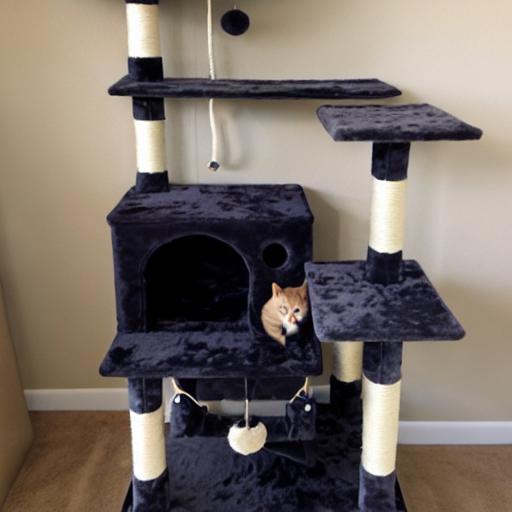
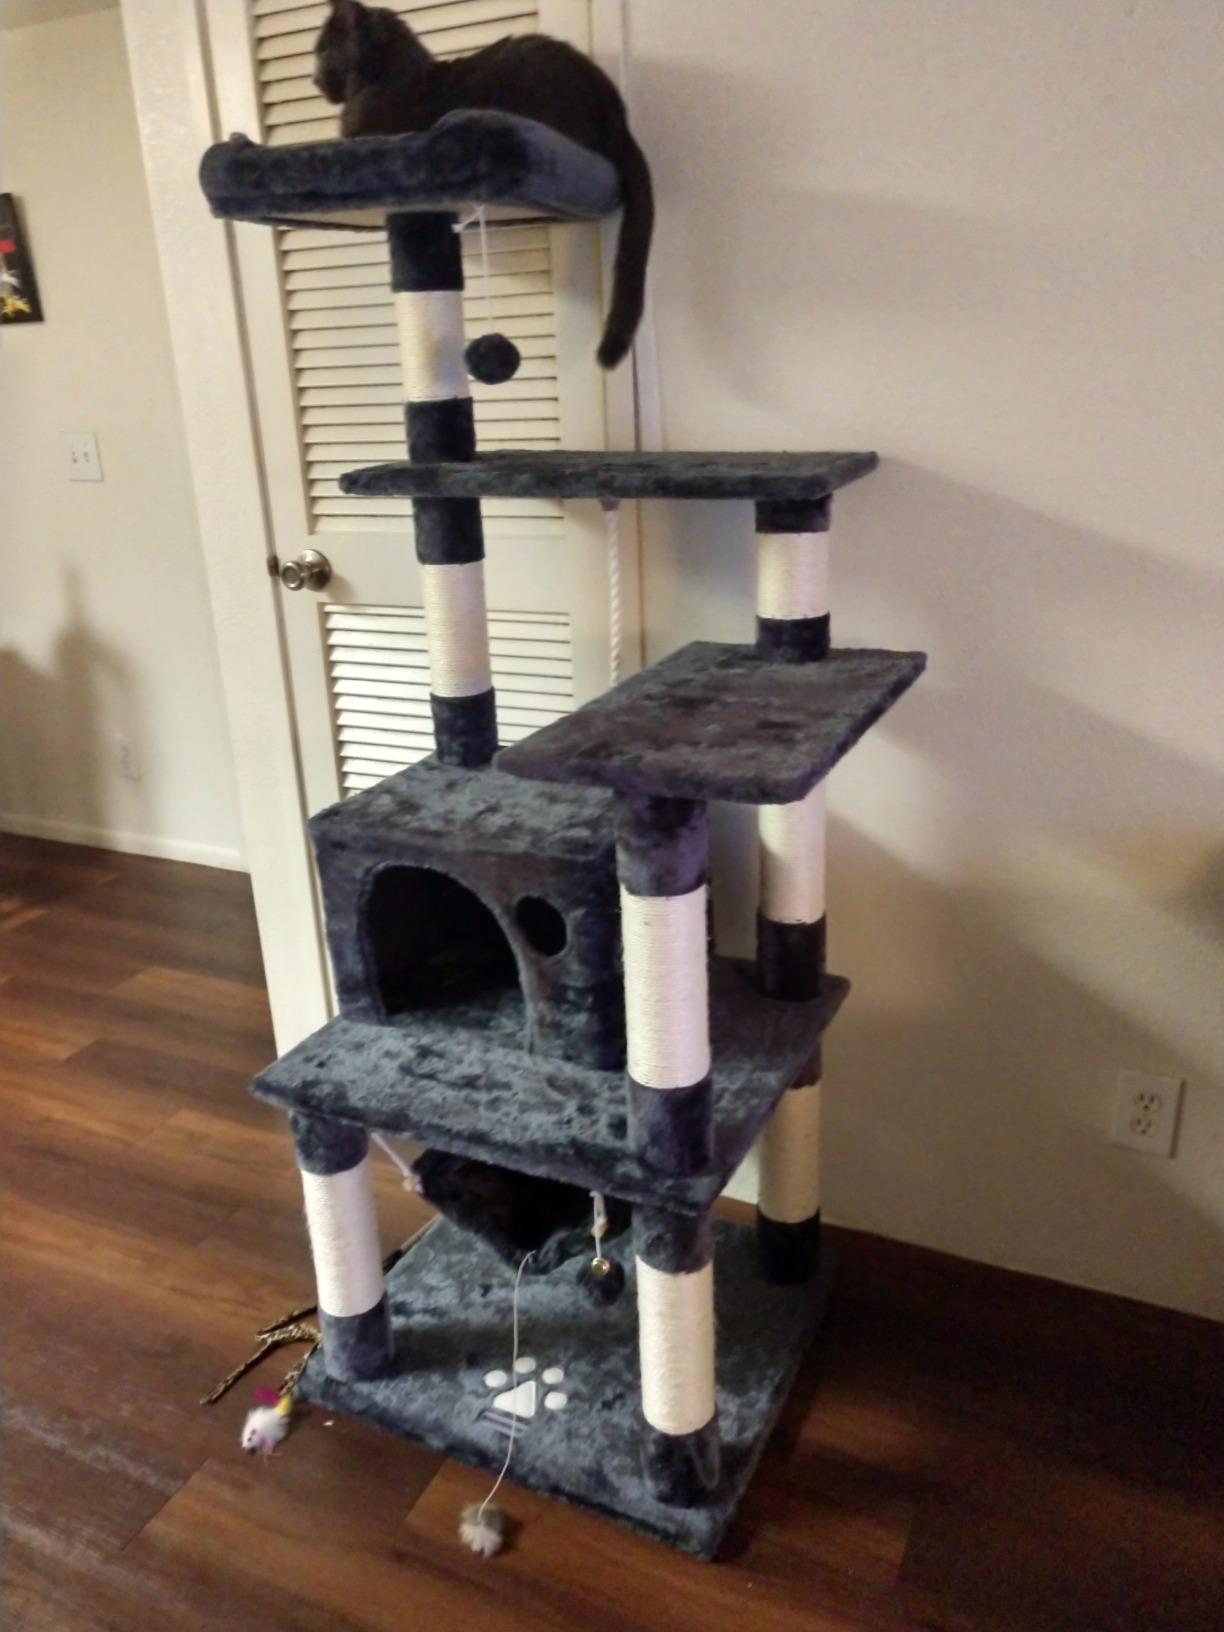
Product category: items_cat tree
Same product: no